Igor Vladimirov

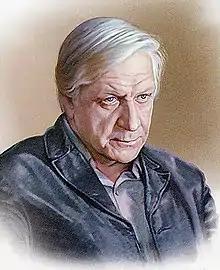
Vladimirov on a 2018 Russian postcard

Igor Petrovich Vladimirov (1 January 1919, Yekaterinoslav – 20 March 1999, Saint Petersburg) was a Soviet film and theater actor, theater and film director, and teacher. People's Artist of the USSR (1978). From 1960 until his death in 1999 he was the Principal Director of the Lensovet Theatre in Leningrad.